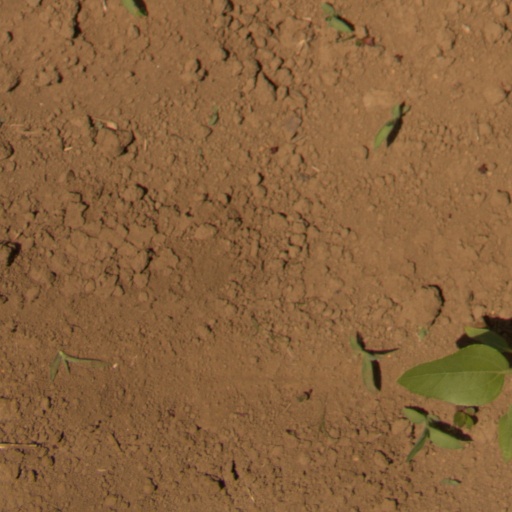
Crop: Jerusalem artichoke